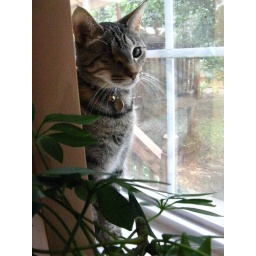
Maggie hanging out in the kitchen window